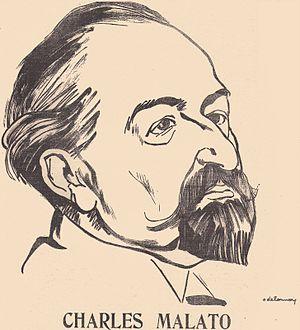
Caricature de Malato par Delannoy - french painter, dead in 1911 - PD in France - published in 1909
Charles Malato, né le 7 septembre 1857 à Foug et mort le 7 novembre 1938 à Paris, est un correcteur à la Chambre des députés, écrivain, éditeur et journaliste anarchiste français d'origine italienne.